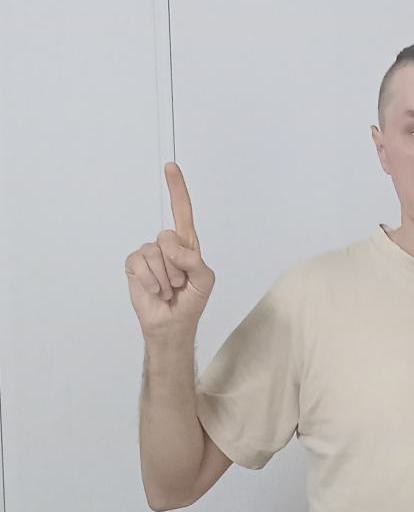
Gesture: one